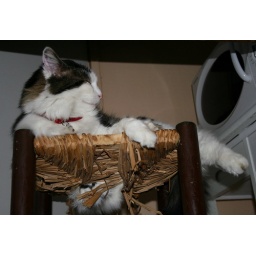
&amp;quot;fatty&amp;quot; Baloo sleeping on one of the kitchen stool which has been almost totally destroyed by Chester